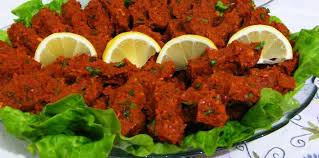
Yemek: kisir